Phoenix (spacecraft)

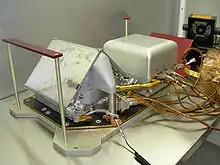
Thermal and Evolved Gas Analyzer (TEGA).

The robotic arm was designed to extend from its base on the lander, and had the ability to dig down to below a sandy surface. It took samples of dirt and ice that were analyzed by other instruments on the lander. The arm was designed and built for the Jet Propulsion Laboratory by "Alliance Spacesystems, LLC" (now Maxar Space Robotics, LLC) in Pasadena, California. A rotating rasp-tool located in the heel of the scoop was used to cut into the strong permafrost. Cuttings from the rasp were ejected into the heel of the scoop and transferred to the front for delivery to the instruments. The rasp tool was conceived of at the Jet Propulsion Laboratory. The flight version of the rasp was designed and built by HoneyBee Robotics. Commands were sent for the arm to be deployed on May 28, 2008, beginning with the pushing aside of a protective covering intended to serve as a redundant precaution against potential contamination of Martian soil by Earthly life-forms.